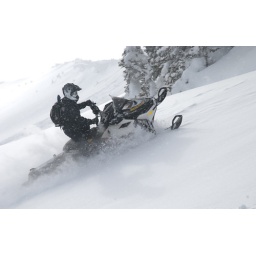
sled hill climbing in Grand Lake Colorado on gravel mountain